49th (West Riding) Infantry Division

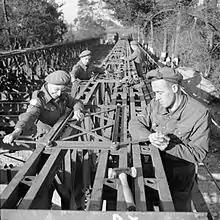
Men of the 294th Field Company, Royal Engineers, part of the 49th Division, constructing a Bailey bridge over the Antwerp-Turnhout Canal, 9 October 1944

On 13 June 1944, most of the 49th Division, after just over two years of training, landed in Normandy as part of Operation Overlord. The division arrived too late to take part in the Battle of Villers-Bocage, where the veteran 7th Armoured Division suffered a serious setback, but was involved in the numerous attempts to capture the city of Caen. The division, after landing, was only involved in relatively small-scale skirmishes, most notably on 16 June around Tilly-sur-Seulles, where the 6th Battalion, Duke of Wellington's Regiment, of the 147th Brigade, suffered some 230 casualties − 30% of its war establishment strength − in a two-day battle whilst attempting to capture Le Parc de Boislonde. The position was eventually taken by the 7th Battalion, Dukes, under Lieutenant Colonel John Wilsey. The 49th's first major action as a division came during Operation Martlet, the first phase of Operation Epsom, the British attempt to capture Caen. Although Lieutenant General Sir Richard O'Connor's VIII Corps made the main effort, XXX Corps, with the 49th Division under control, was to protect VIII Corps' right flank by seizing the Rauray ridge.